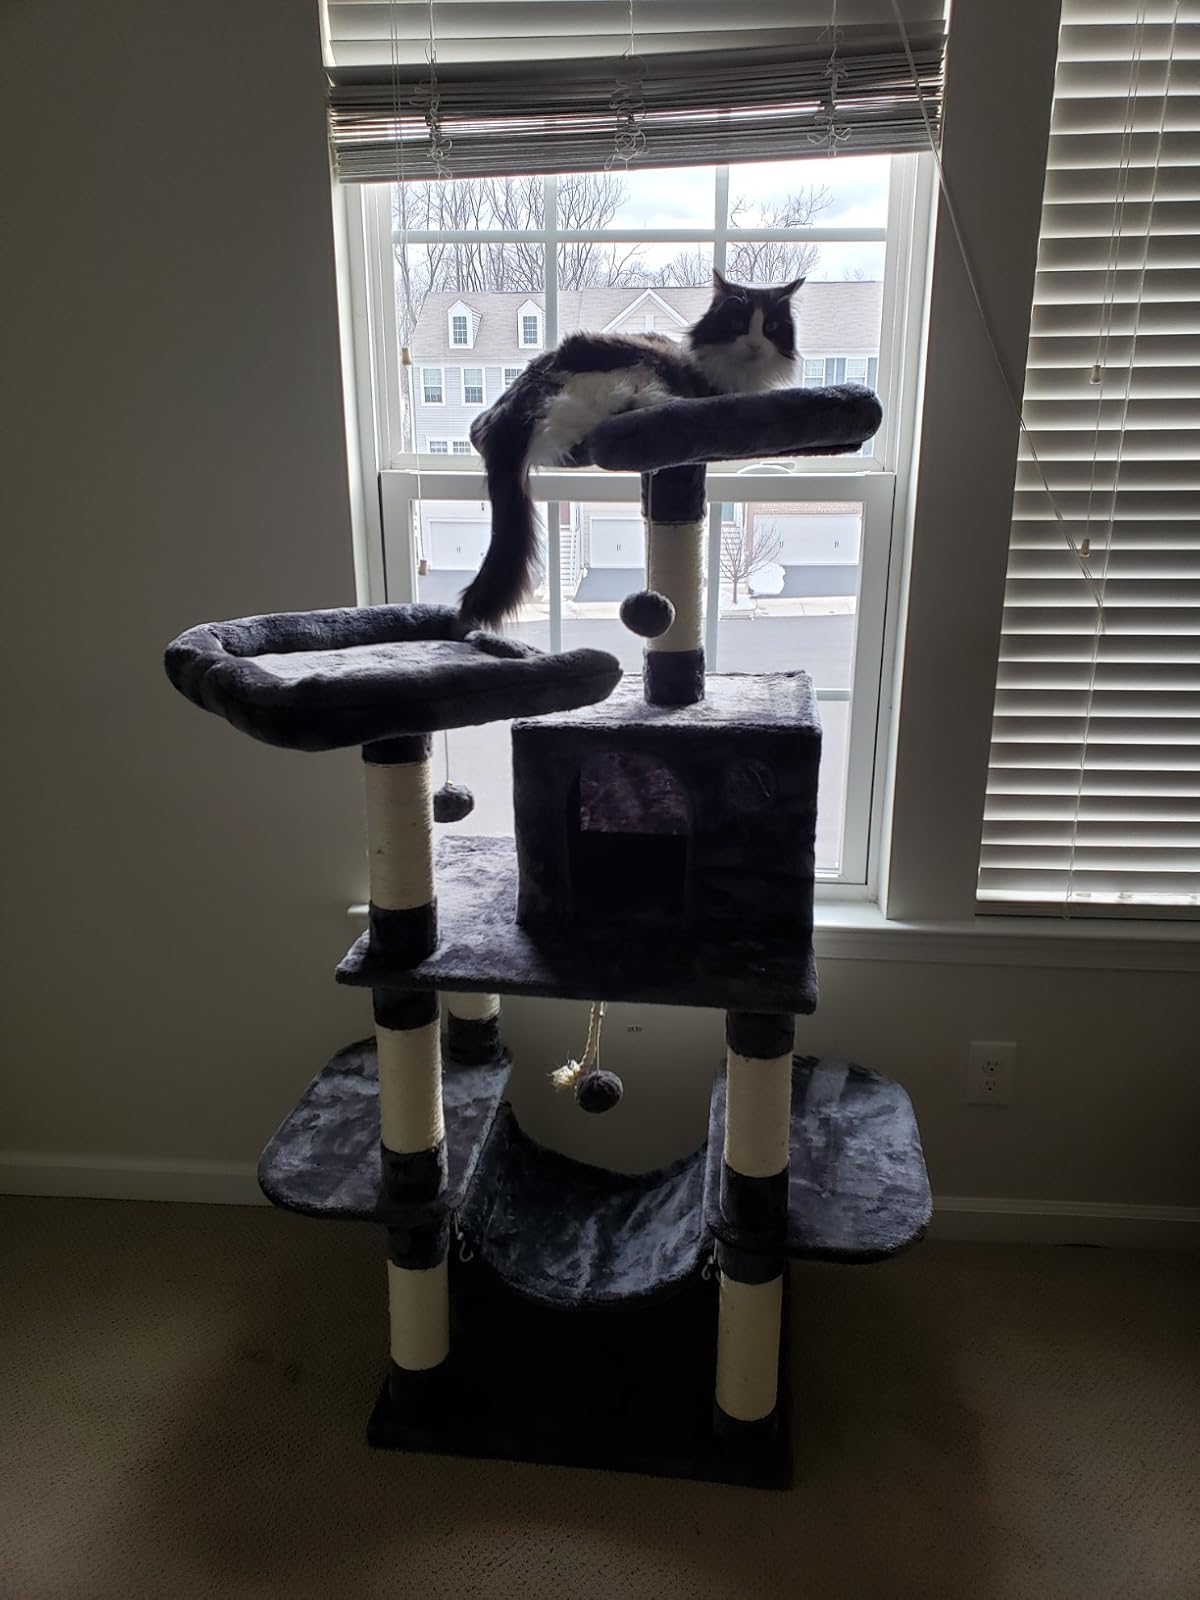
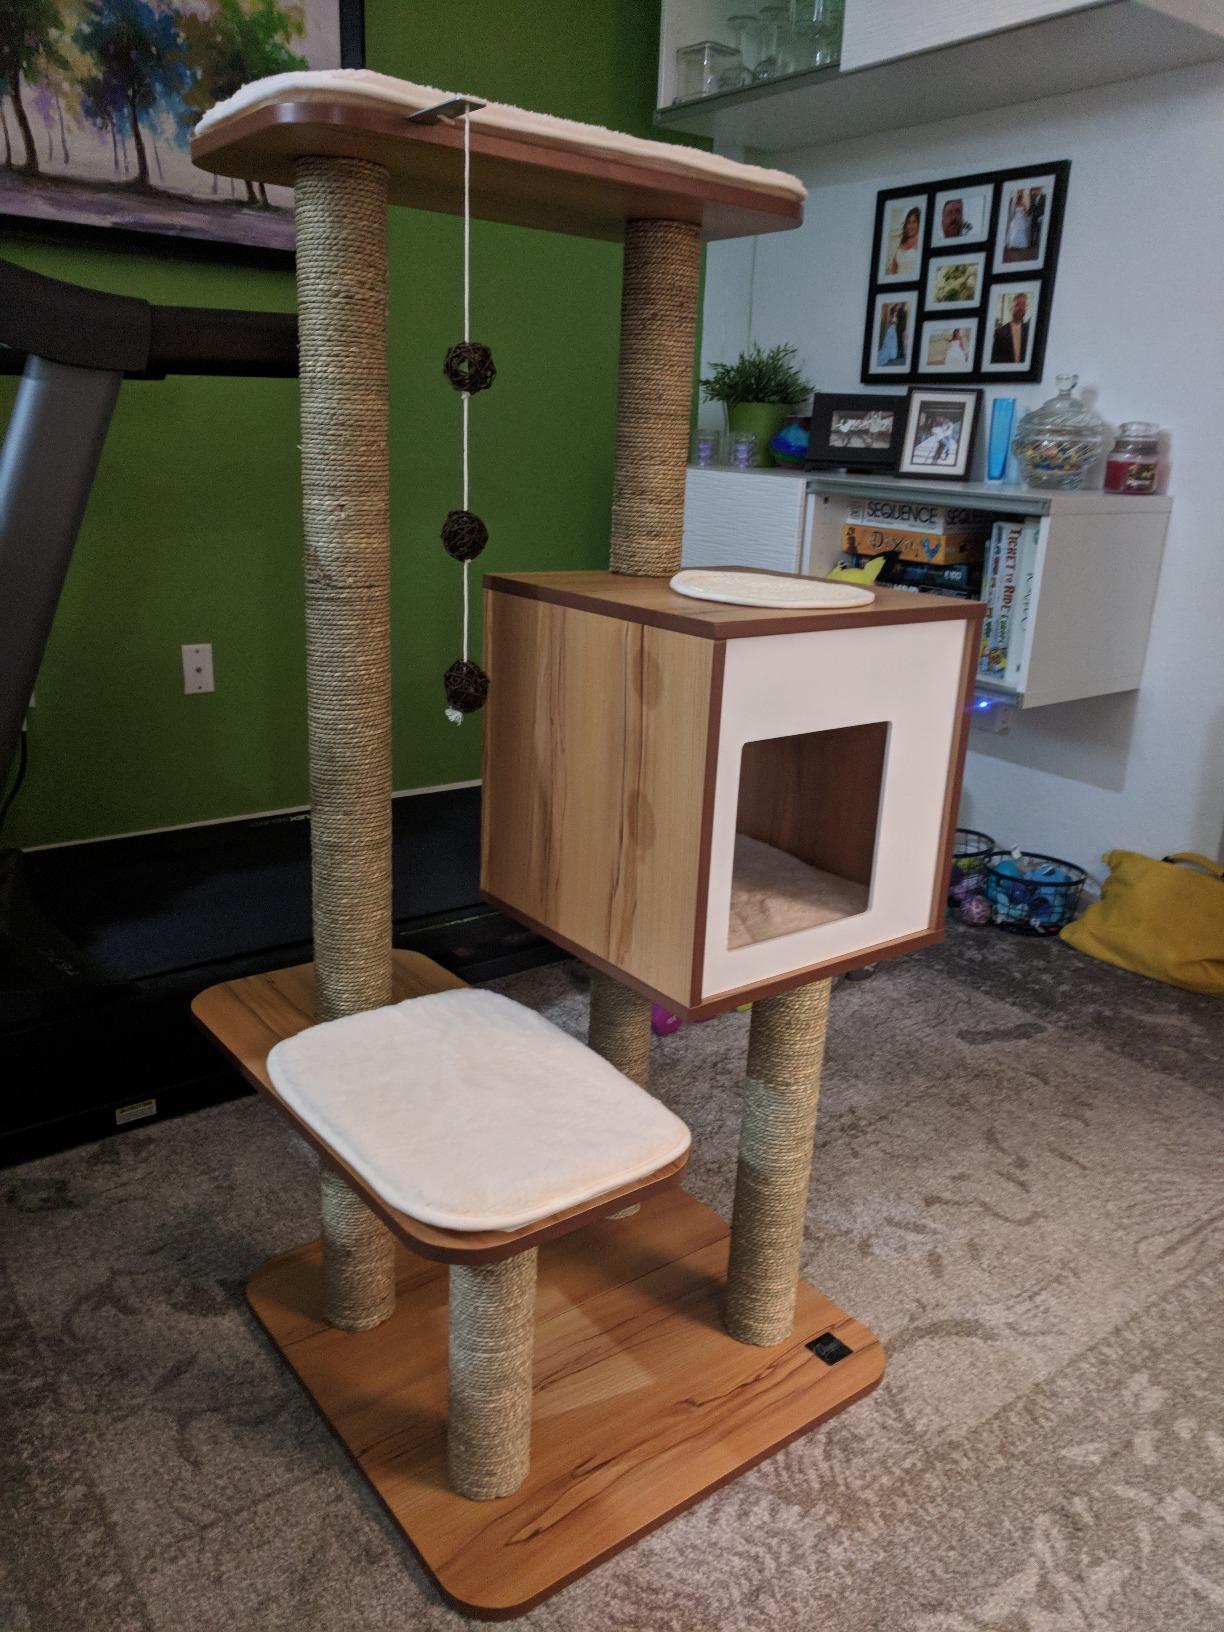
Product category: items_cat tree
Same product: no